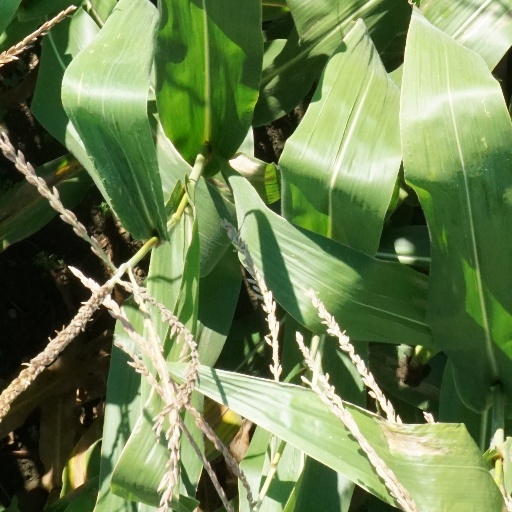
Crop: maize; corn